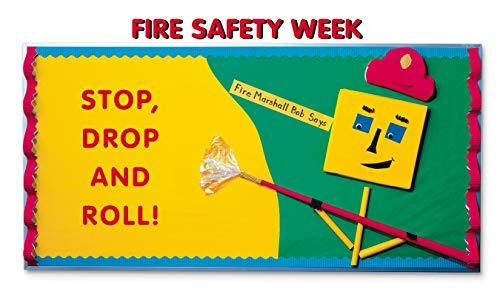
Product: Decorol 101208 Flame Retardant Paper, White
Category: Arts, Crafts & Sewing | Crafting | Paper & Paper Crafts | Paper | Construction Paper
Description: Flame-retardant paper conforms to the State of California and N. F. P. A.
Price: $104.79
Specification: ProductDimensions:36.8x7.5x7.5inches|ItemWeight:35.6pounds|ShippingWeight:35.6pounds(Viewshippingratesandpolicies)|Manufacturer:PaconCorporation|ASIN:B07C4MK2GX|Itemmodelnumber:101208